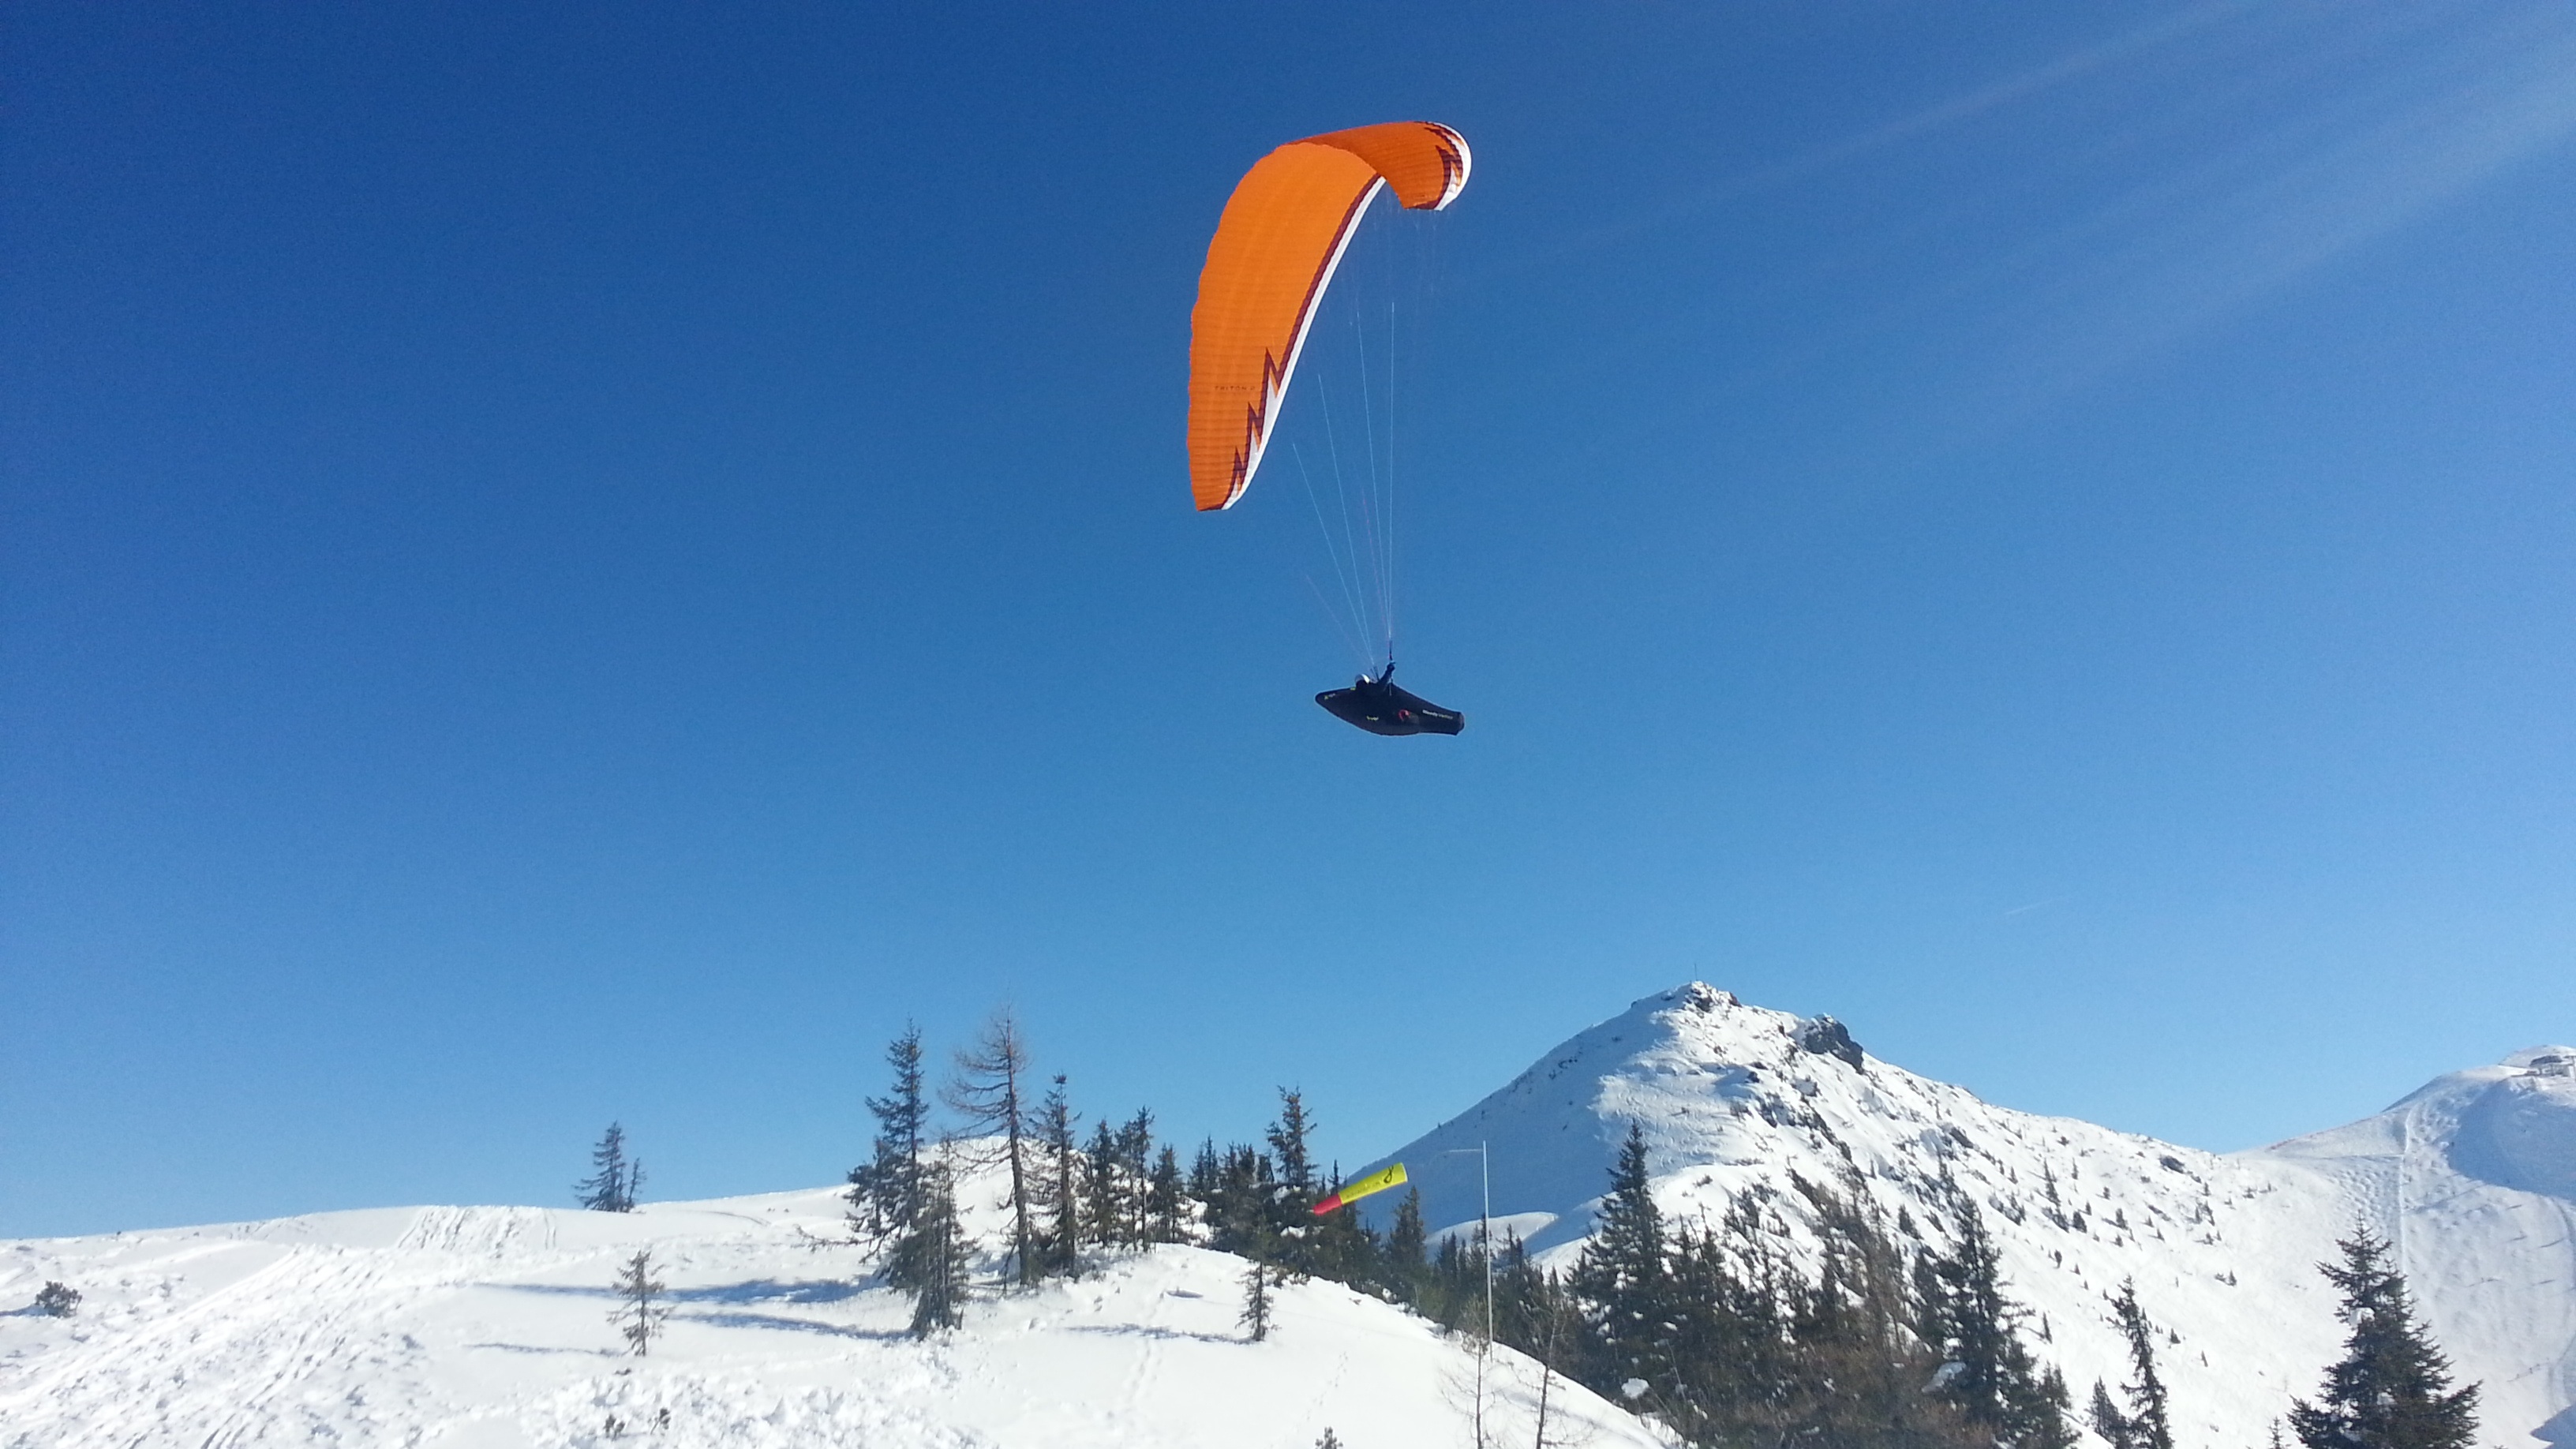
mountain, snow, cold, winter, sky, sun, sport, air, fly, clear, freedom, extreme sport, summit, sports equipment, paraglider, trees, winter sport, sports, mountains, downhill, snowboarding, ski run, winter's day